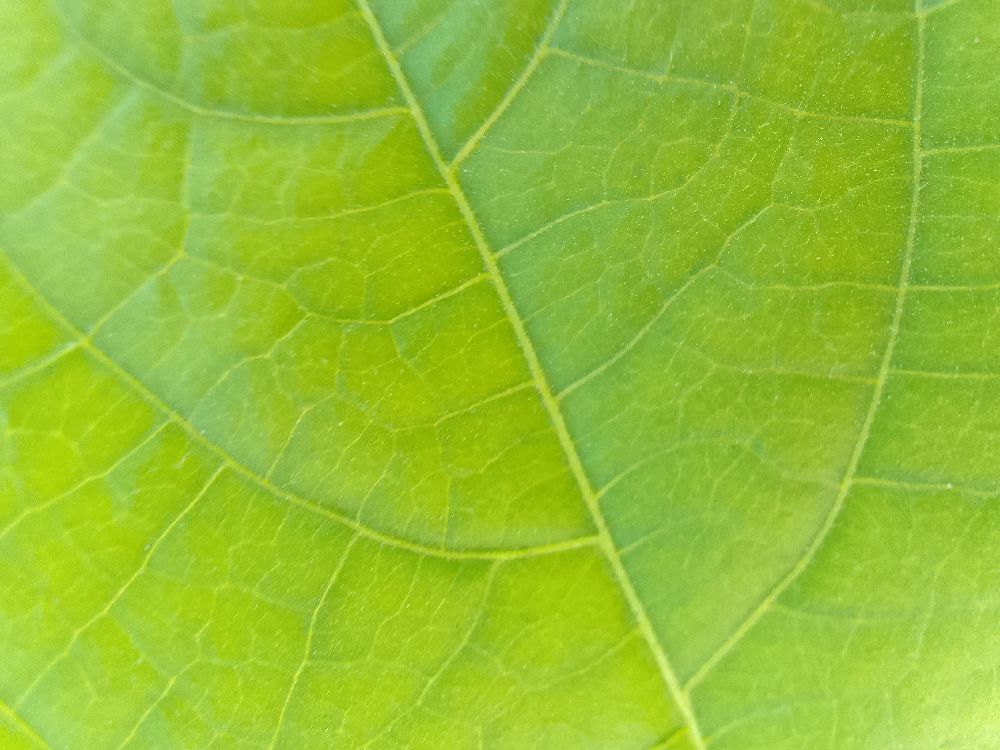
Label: healthy